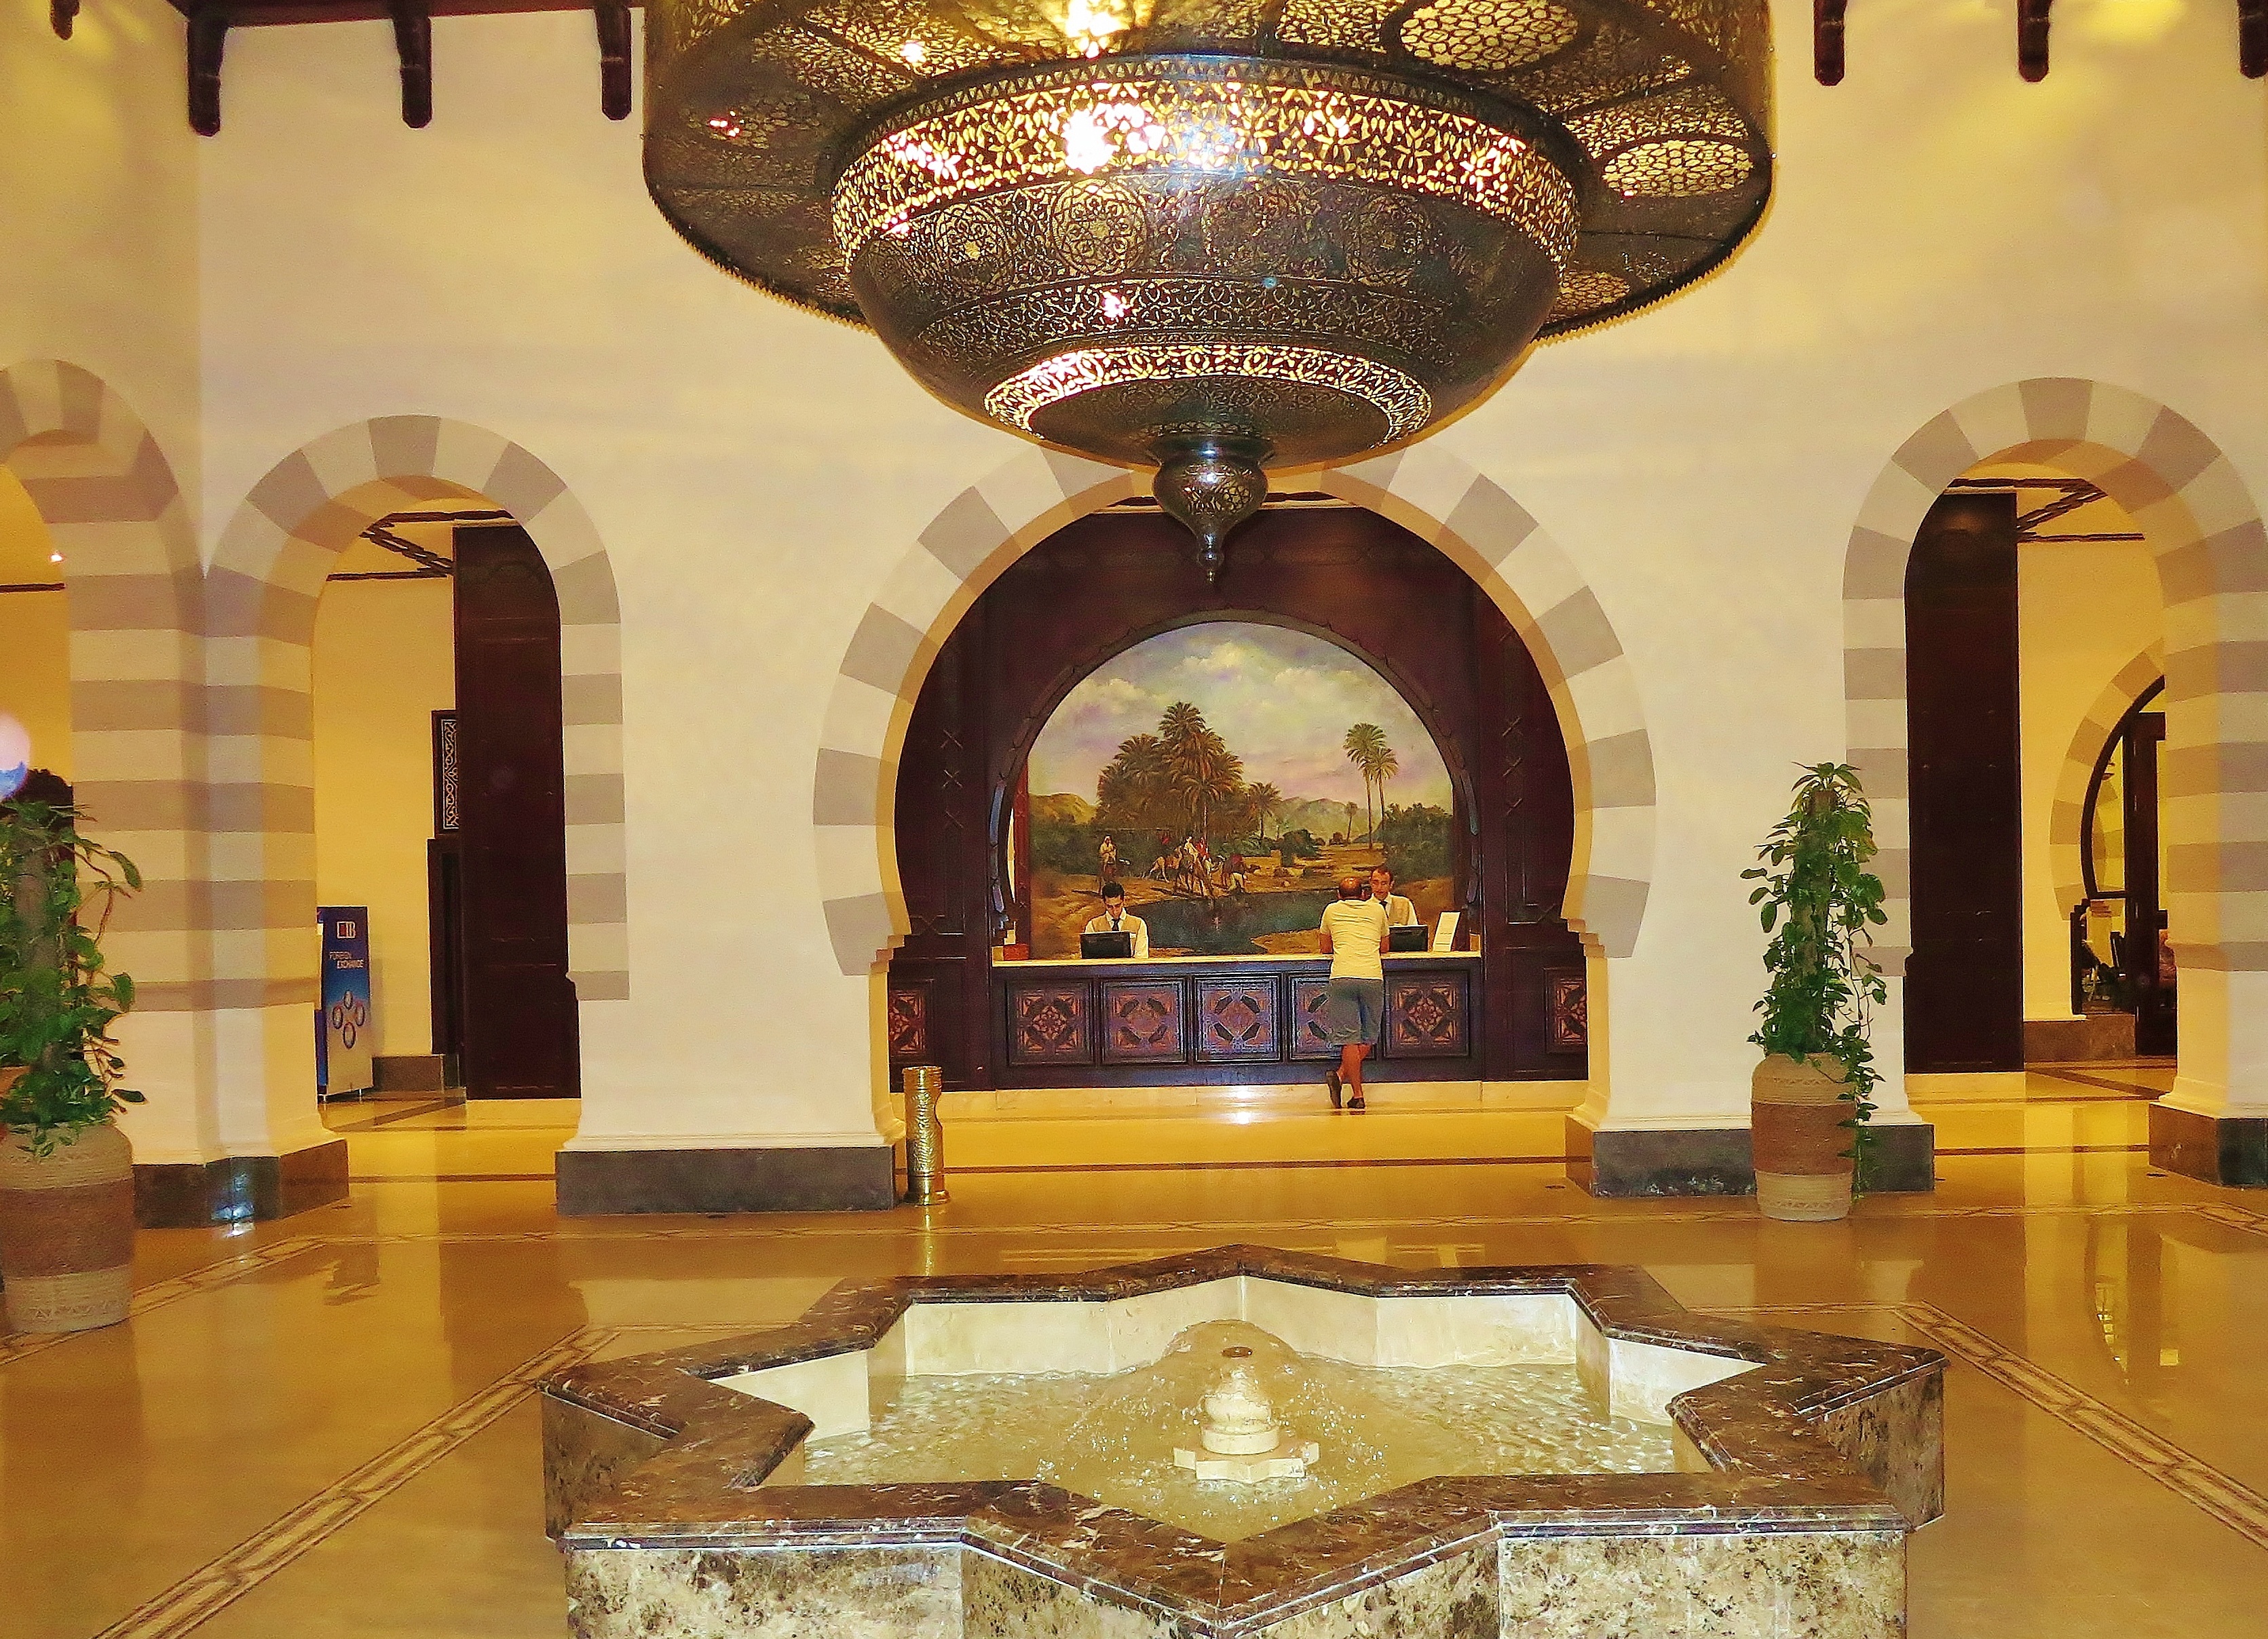
mansion, building, palace, travel, museum, holiday, romance, chapel, room, interior design, altar, beautiful, reception, tourist attraction, estate, lobby, ancient history